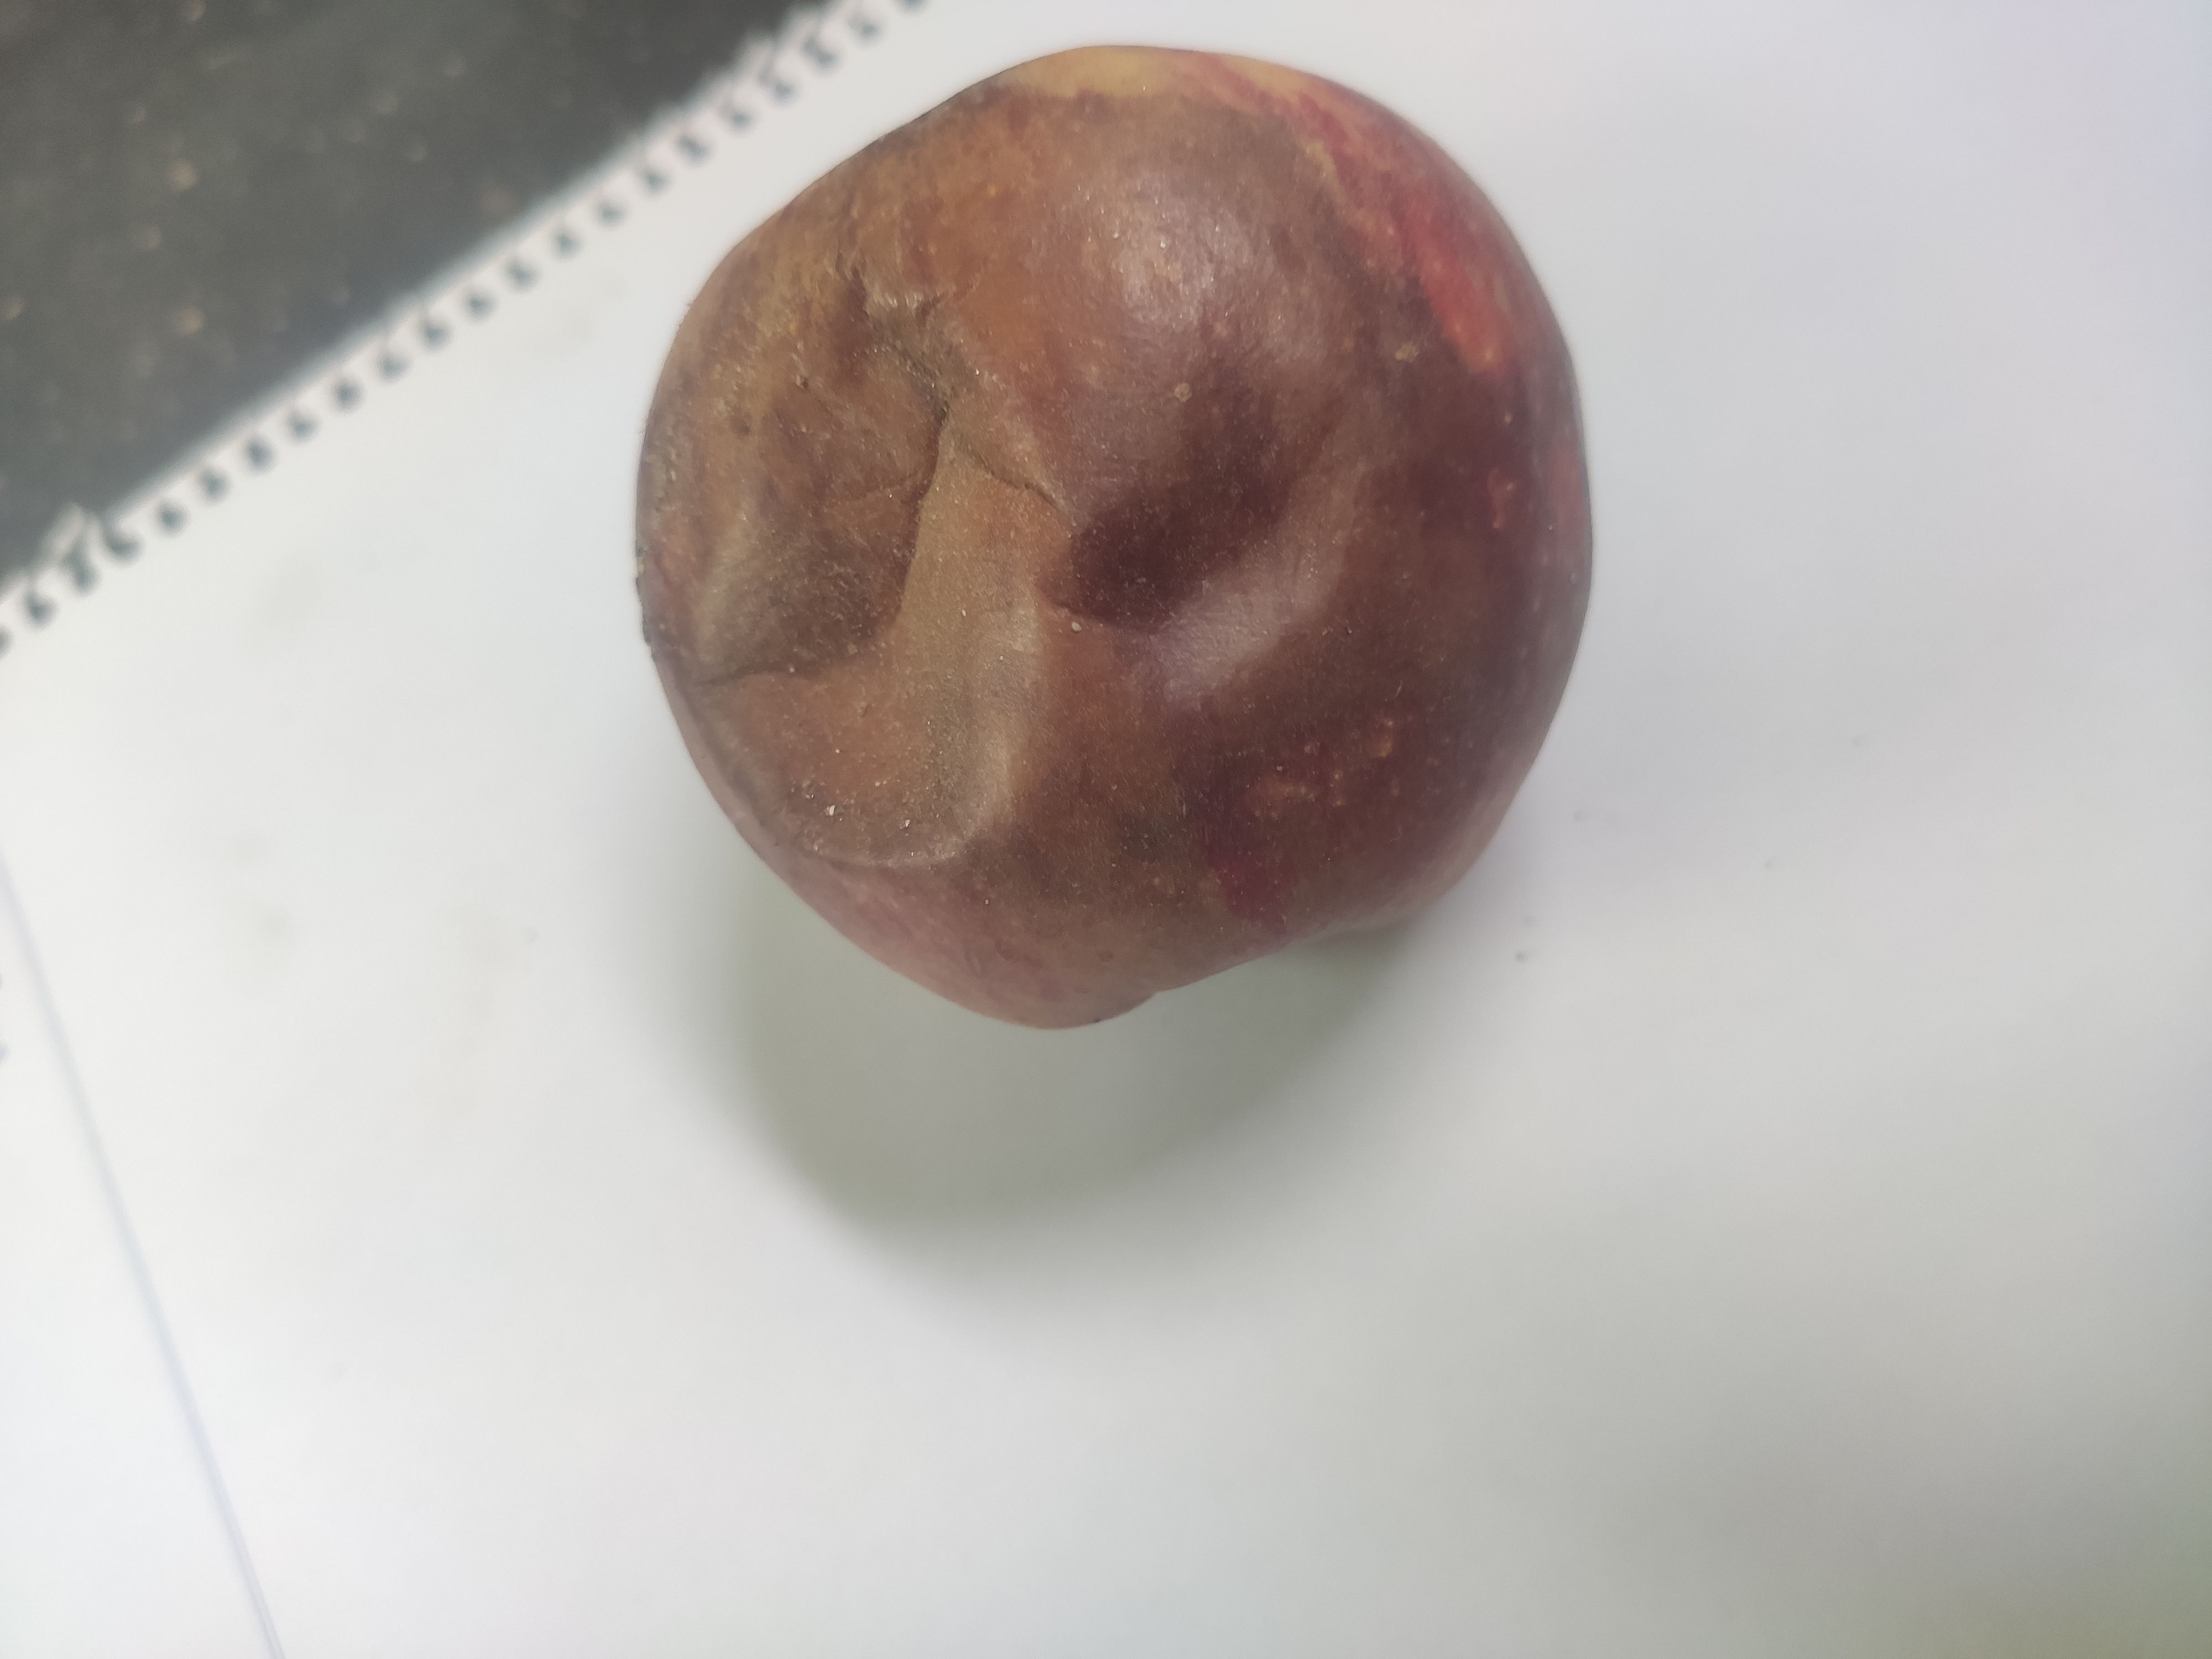
Fruit: apple
Grade: 3rd-grade